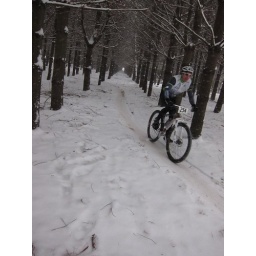
Winter mountain bike racing in Leesburg, VA